Describe the emotion expressed in this image:  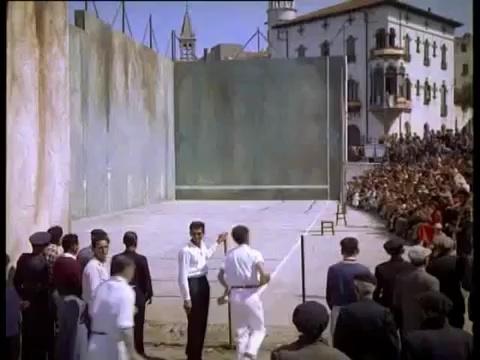
This person displays Fear, valence and arousal with low intensity.